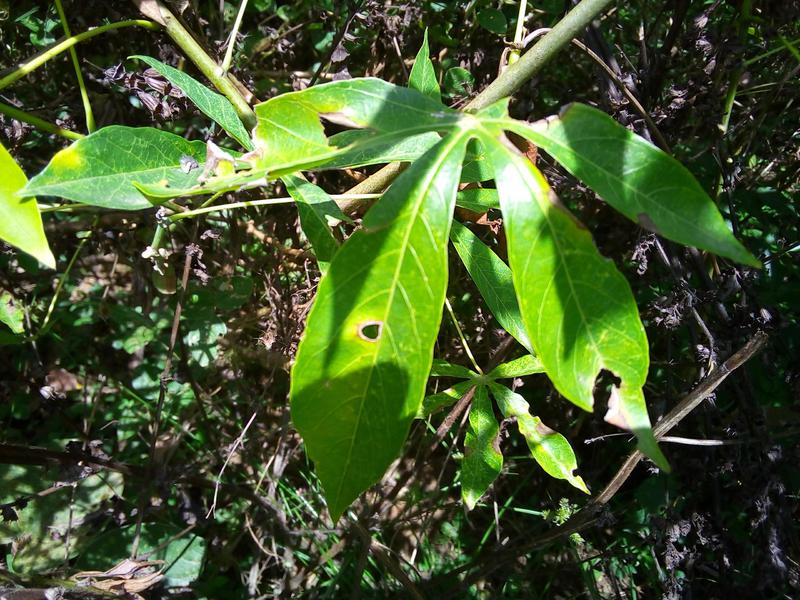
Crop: cassava
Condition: bacterial_blight